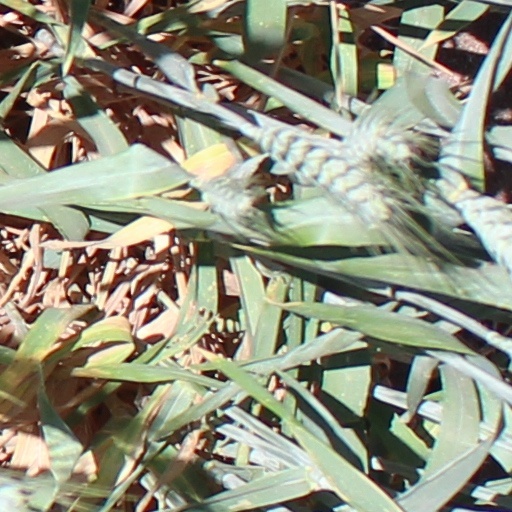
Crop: wheat